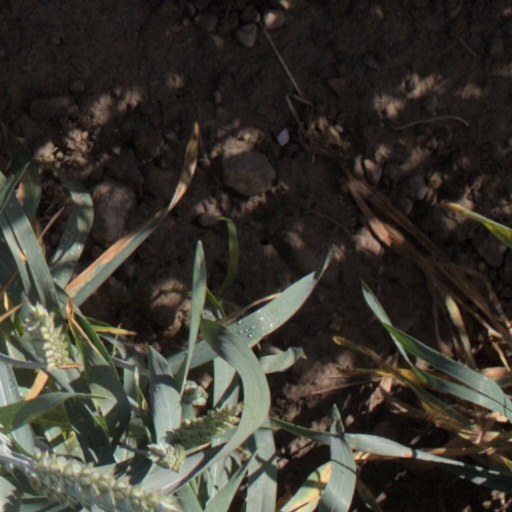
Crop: wheat